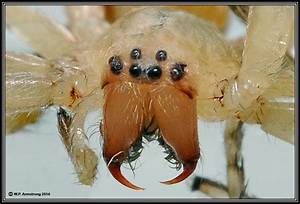
Label: spider